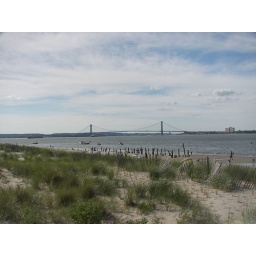
The bridge &amp;amp; beach as seen from Bayview Ave by the Gravesend projects in Coney Island